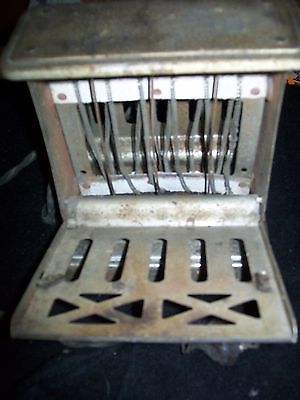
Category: toaster